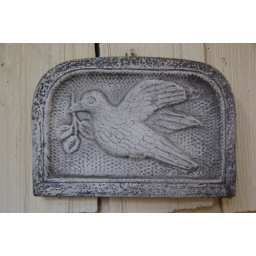
"Peace dove" sign by front door